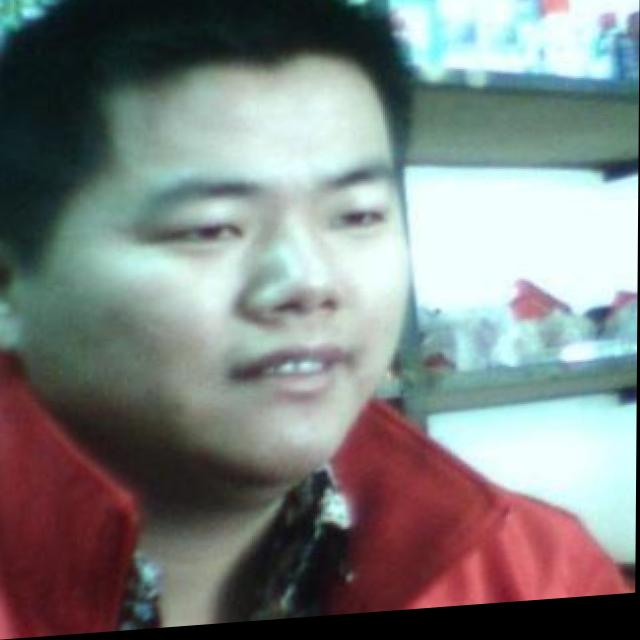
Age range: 21-44